Battle of Cassville

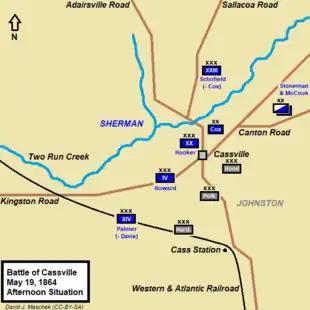
Battle of Cassville, afternoon

Union forces occupied Kingston on the morning of May 19, convincing Sherman that Johnston's army retreated south of the Etowah. Sherman ordered Howard's IV Corps and Brigadier General Absalom Baird's XIV Corps division east to Cassville, and sent McPherson and Brigadier General Richard W. Johnson's XIV Corps division south to capture the crossings of the Etowah River. At noon, Howard's leading division marching toward Cassville from the west was confronted by Hardee's corps deployed into three battle lines and moving as if to attack. To the surprise and relief of Howard's troops, Hardee's troops halted and withdrew toward Cassville. Johnston personally selected a defensive line along a ridge that rose above the surrounding terrain and ran from the southwest to the northeast. At 3 pm, Thomas mistakenly reported to Sherman that there was only a Confederate rearguard at Cassville. In fact, Johnston's entire army was present.